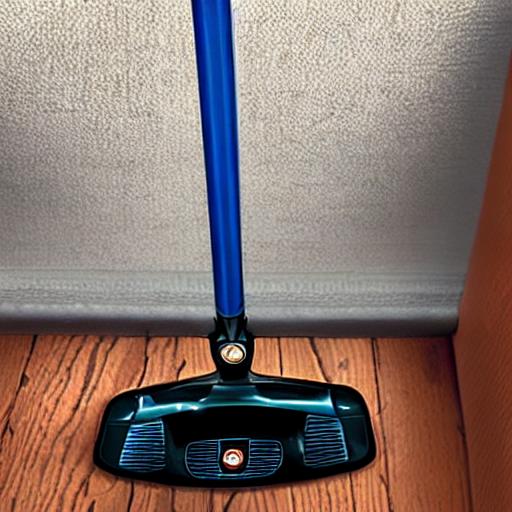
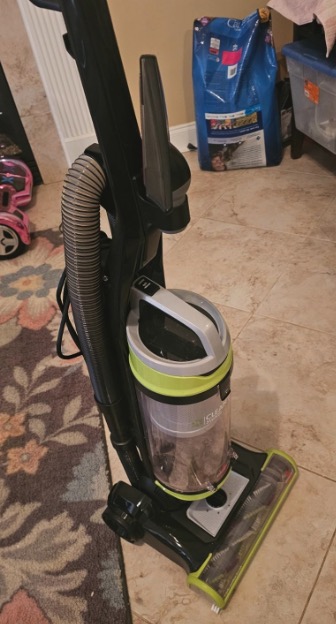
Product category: items_vacuum
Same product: no